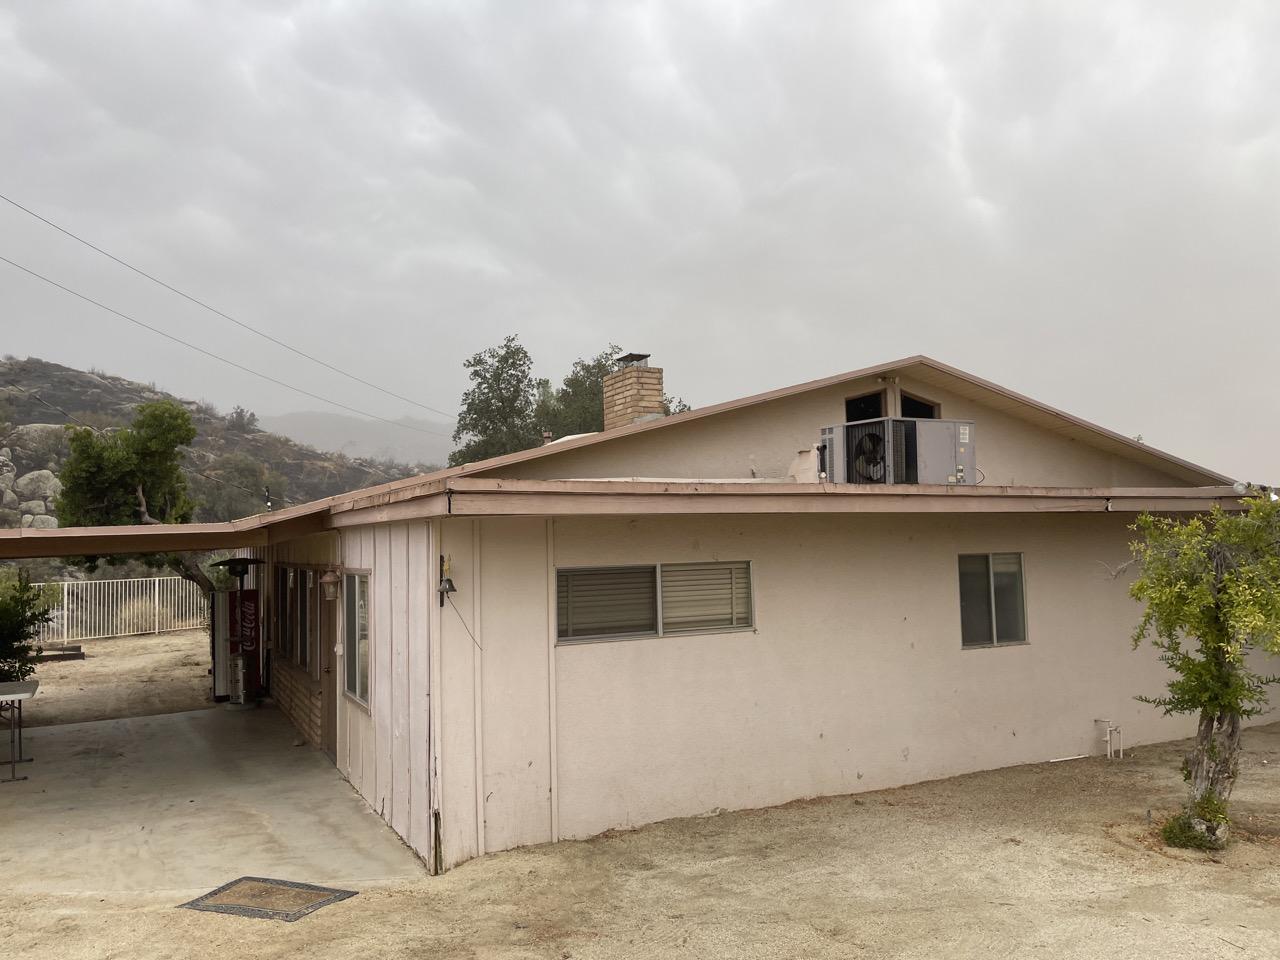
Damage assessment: no_damage